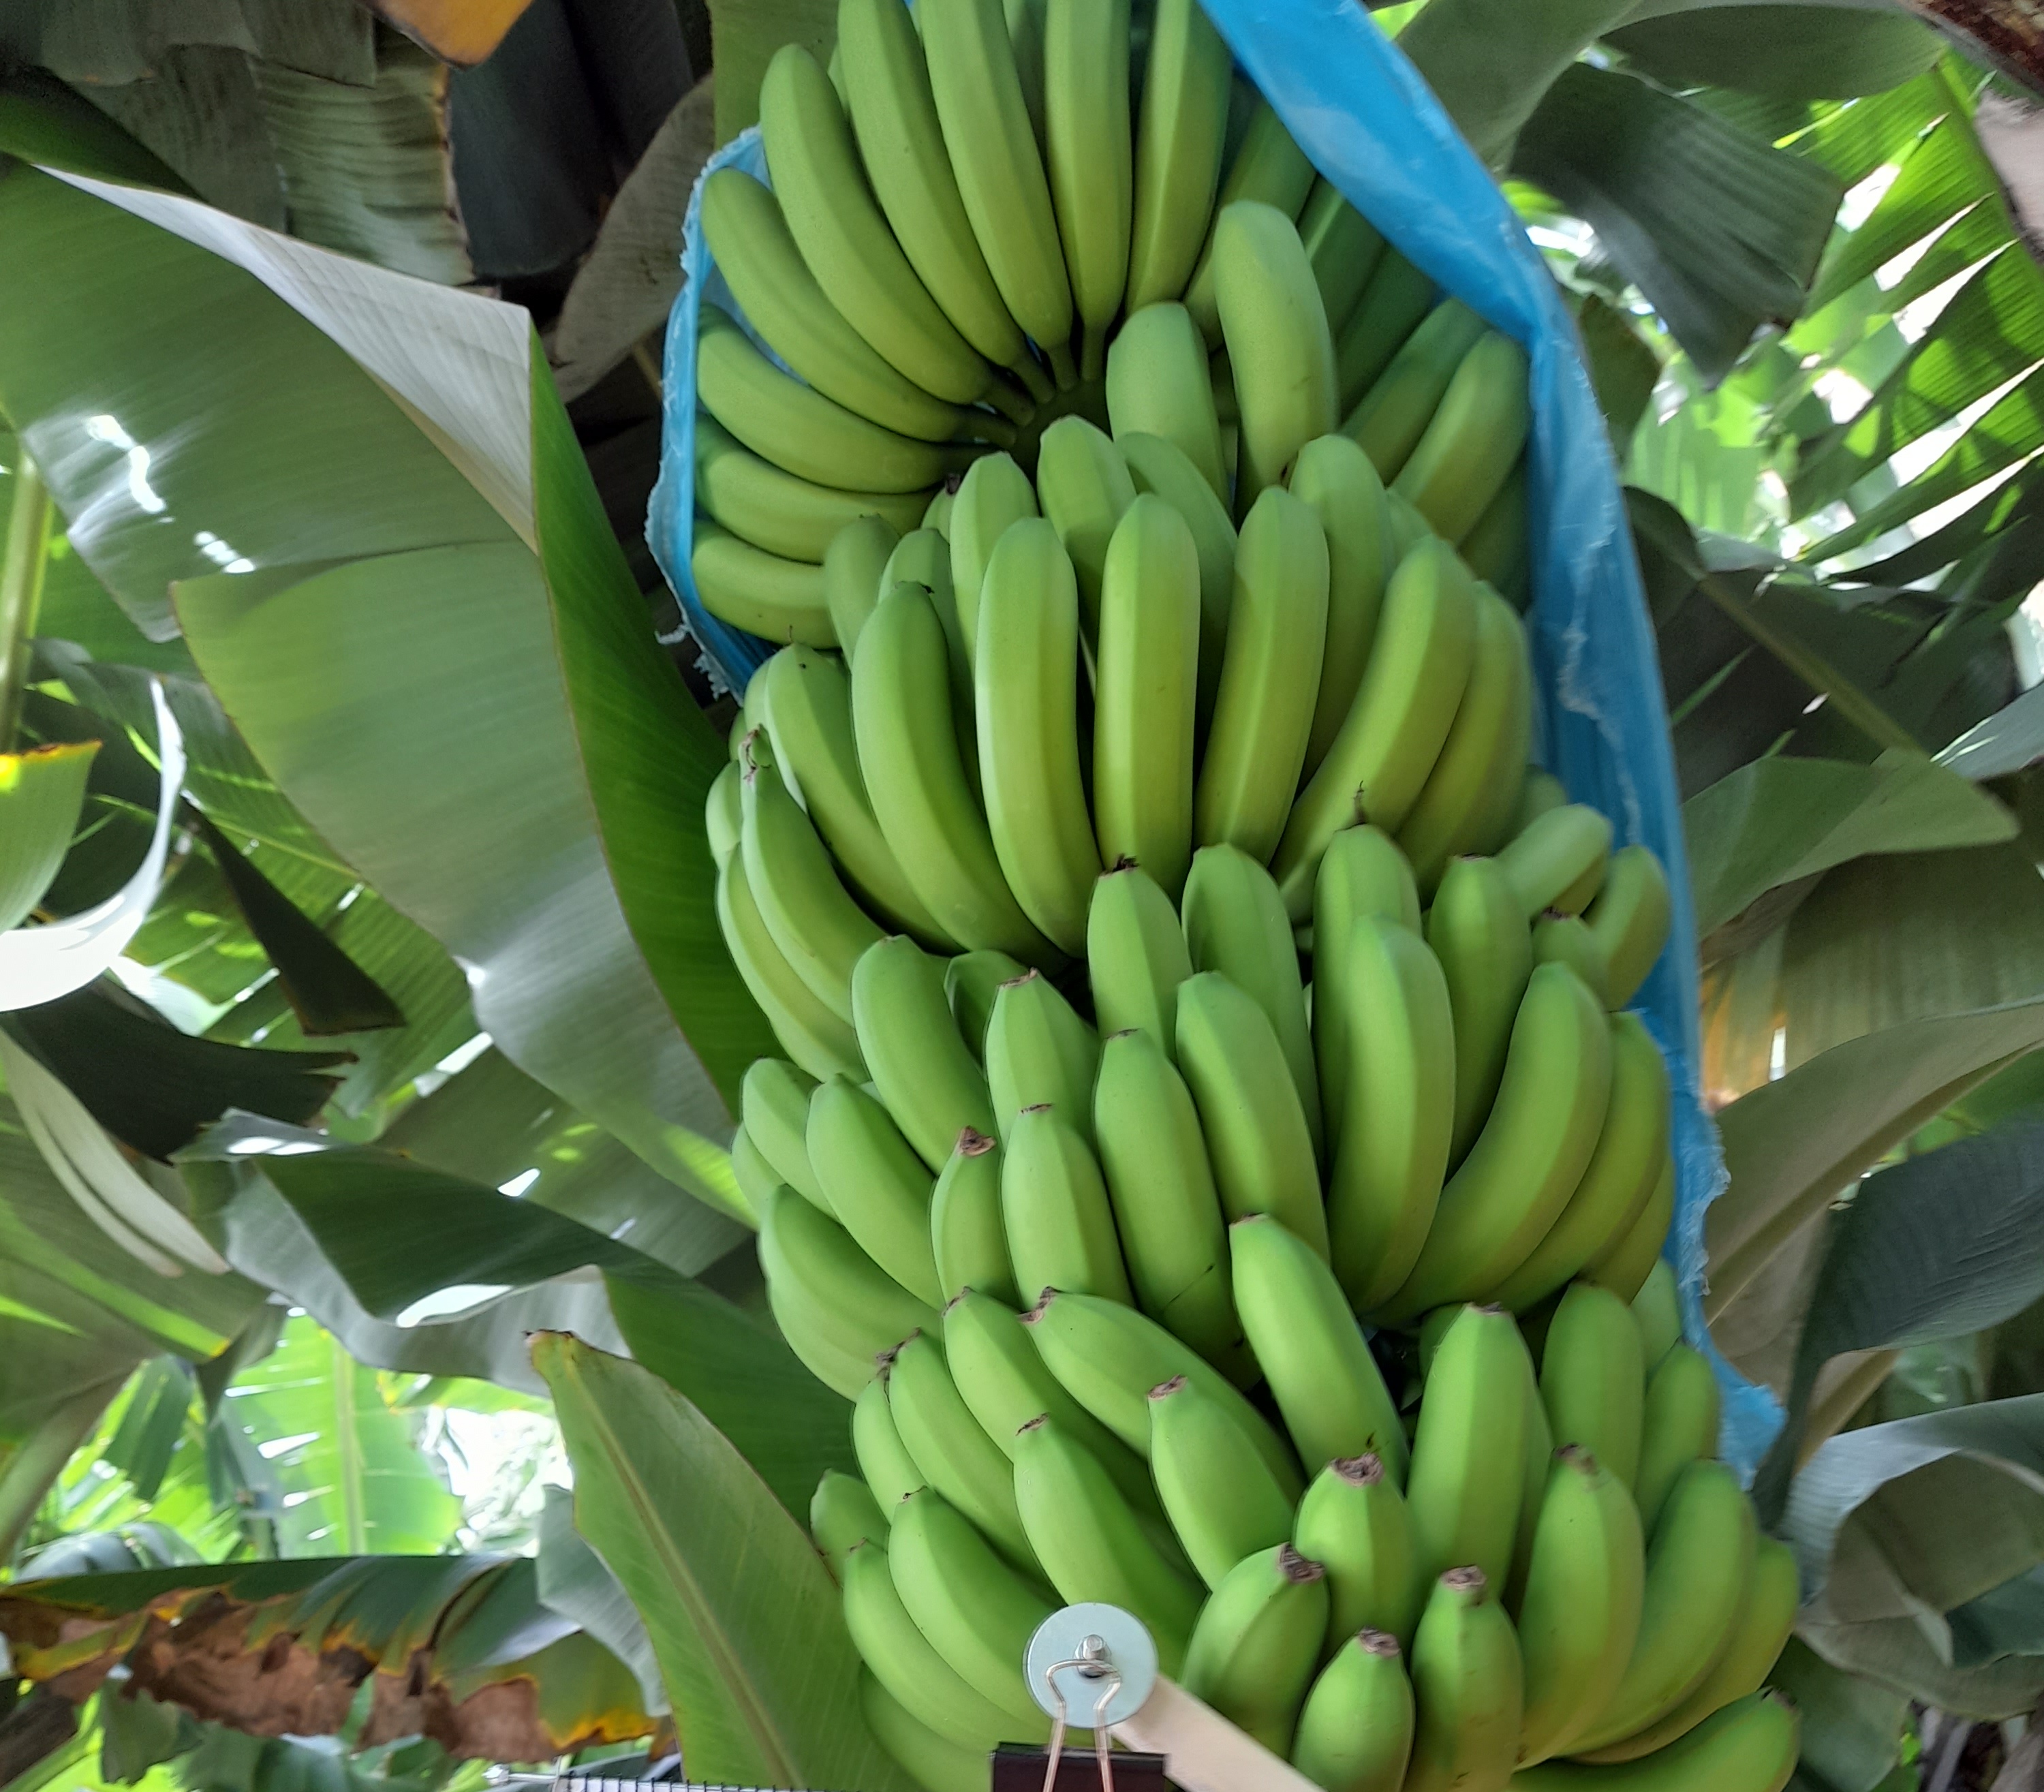
Label: Cut